Cameron Bruce

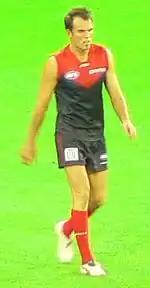
Bruce in 2007

He attended Melbourne High School and played for Melbourne High School Old Boys following his schooling.